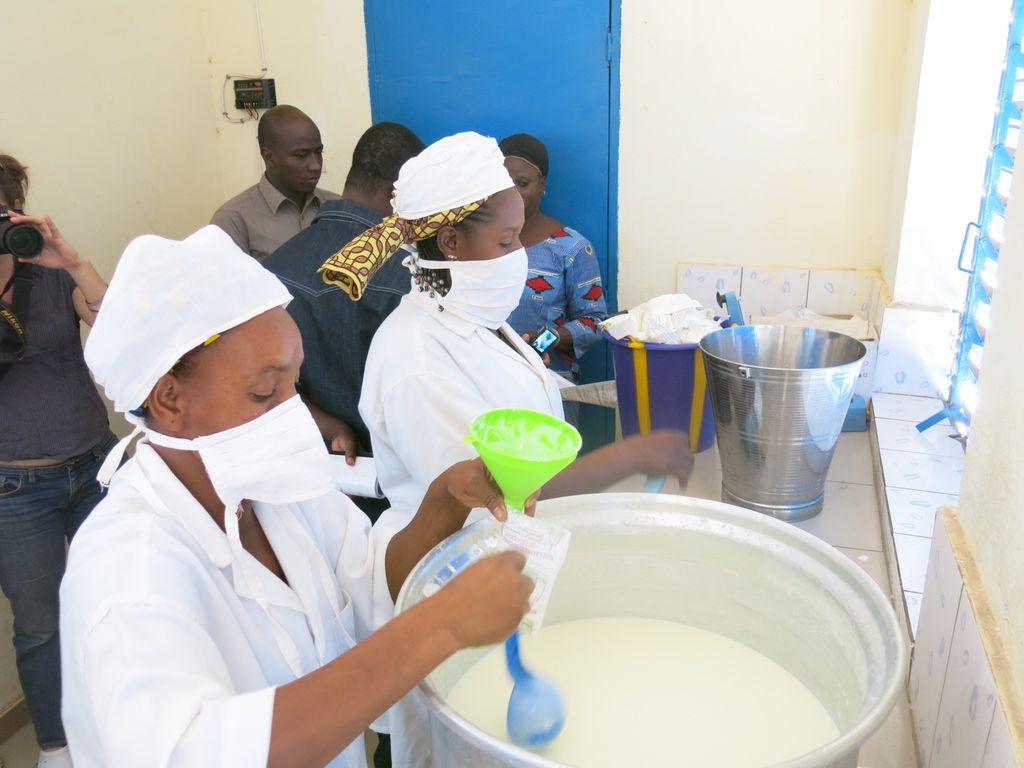
Wanawake wawili wakiwa wamevalia sare nyeupe na barakoa, wakishughulikia bidhaa ya maziwa, wako katika eneo la uzalishaji labda kiwanda kidogo. Nyuma yao, kuna watu wengine kadhaa wakiangalia mchakato huo, huenda wakawa ni wageni, mazingira yanazingatia kanuni za usafi.